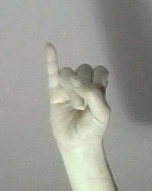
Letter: meem